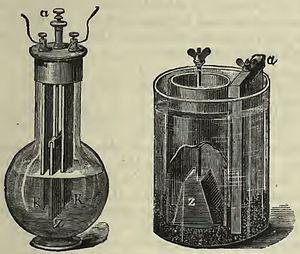
La Pile Bichromate est une pile électrique. Elle consistait en une anode de zinc dans l'acide sulfurique diluée, et une cathode de carbone dans une solution acidifiée de dichromate de potassium. L'ancien nom de dichromate de potassium était bichromate de potassium. La pile a été réalisée en deux formes - du type à fluide unique, attribuée à Poggendorff et du type à deux fluides, attribuée à Fuller. Dans les deux cas, la tension de pile était de 2 volts.